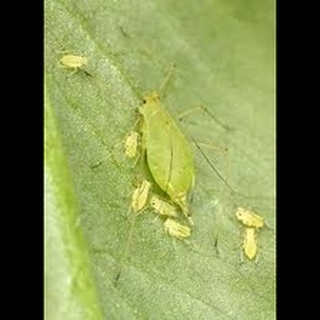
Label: wheat_aphid